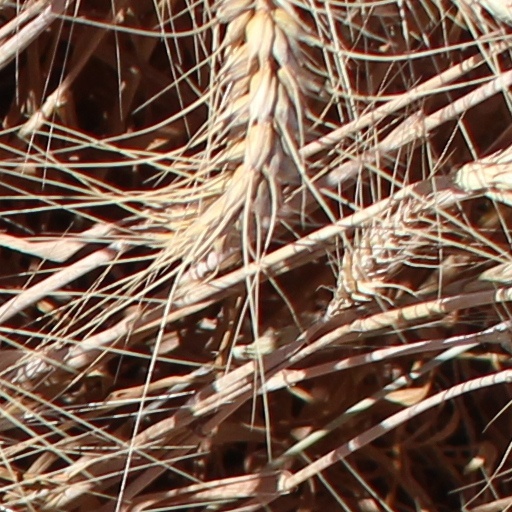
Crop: wheat